Greenville Elks Lodge

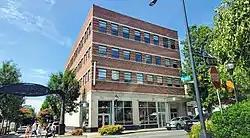

The Greenville Elks Lodge is a historic commercial and fraternal club building at 18 East North Street in Greenville, South Carolina. It is a rectangular four-story building, finished in brick and stone. The main entrance is a particularly distinguished example of transitional Art Deco/Moderne styling, with fluted details in the stone work, and a transom with Art Deco diamond patterning. It was built in 1949 to a design by William Riddle Ward, a prominent local architect. It is the only known work in this style by Ward, who was better known for revival style designs, and is one of Greenville's only Art Deco designs. The building was occupied by Greenville Elks Lodge 858 until 1991.